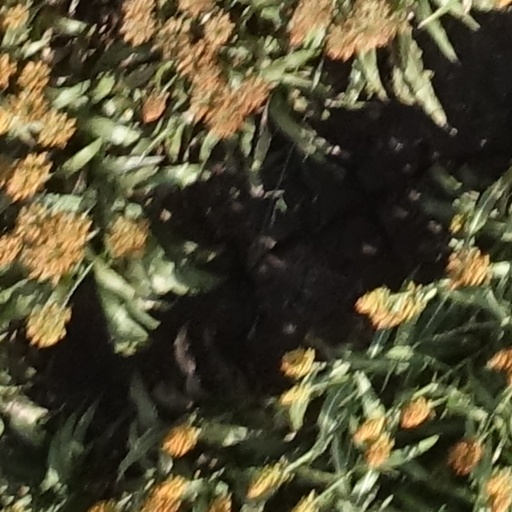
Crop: sorghum